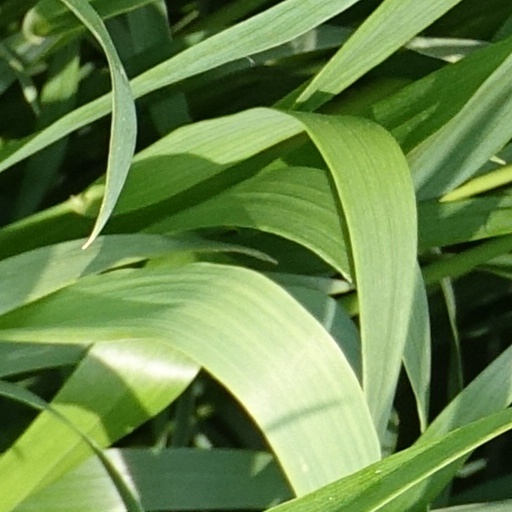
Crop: wheat